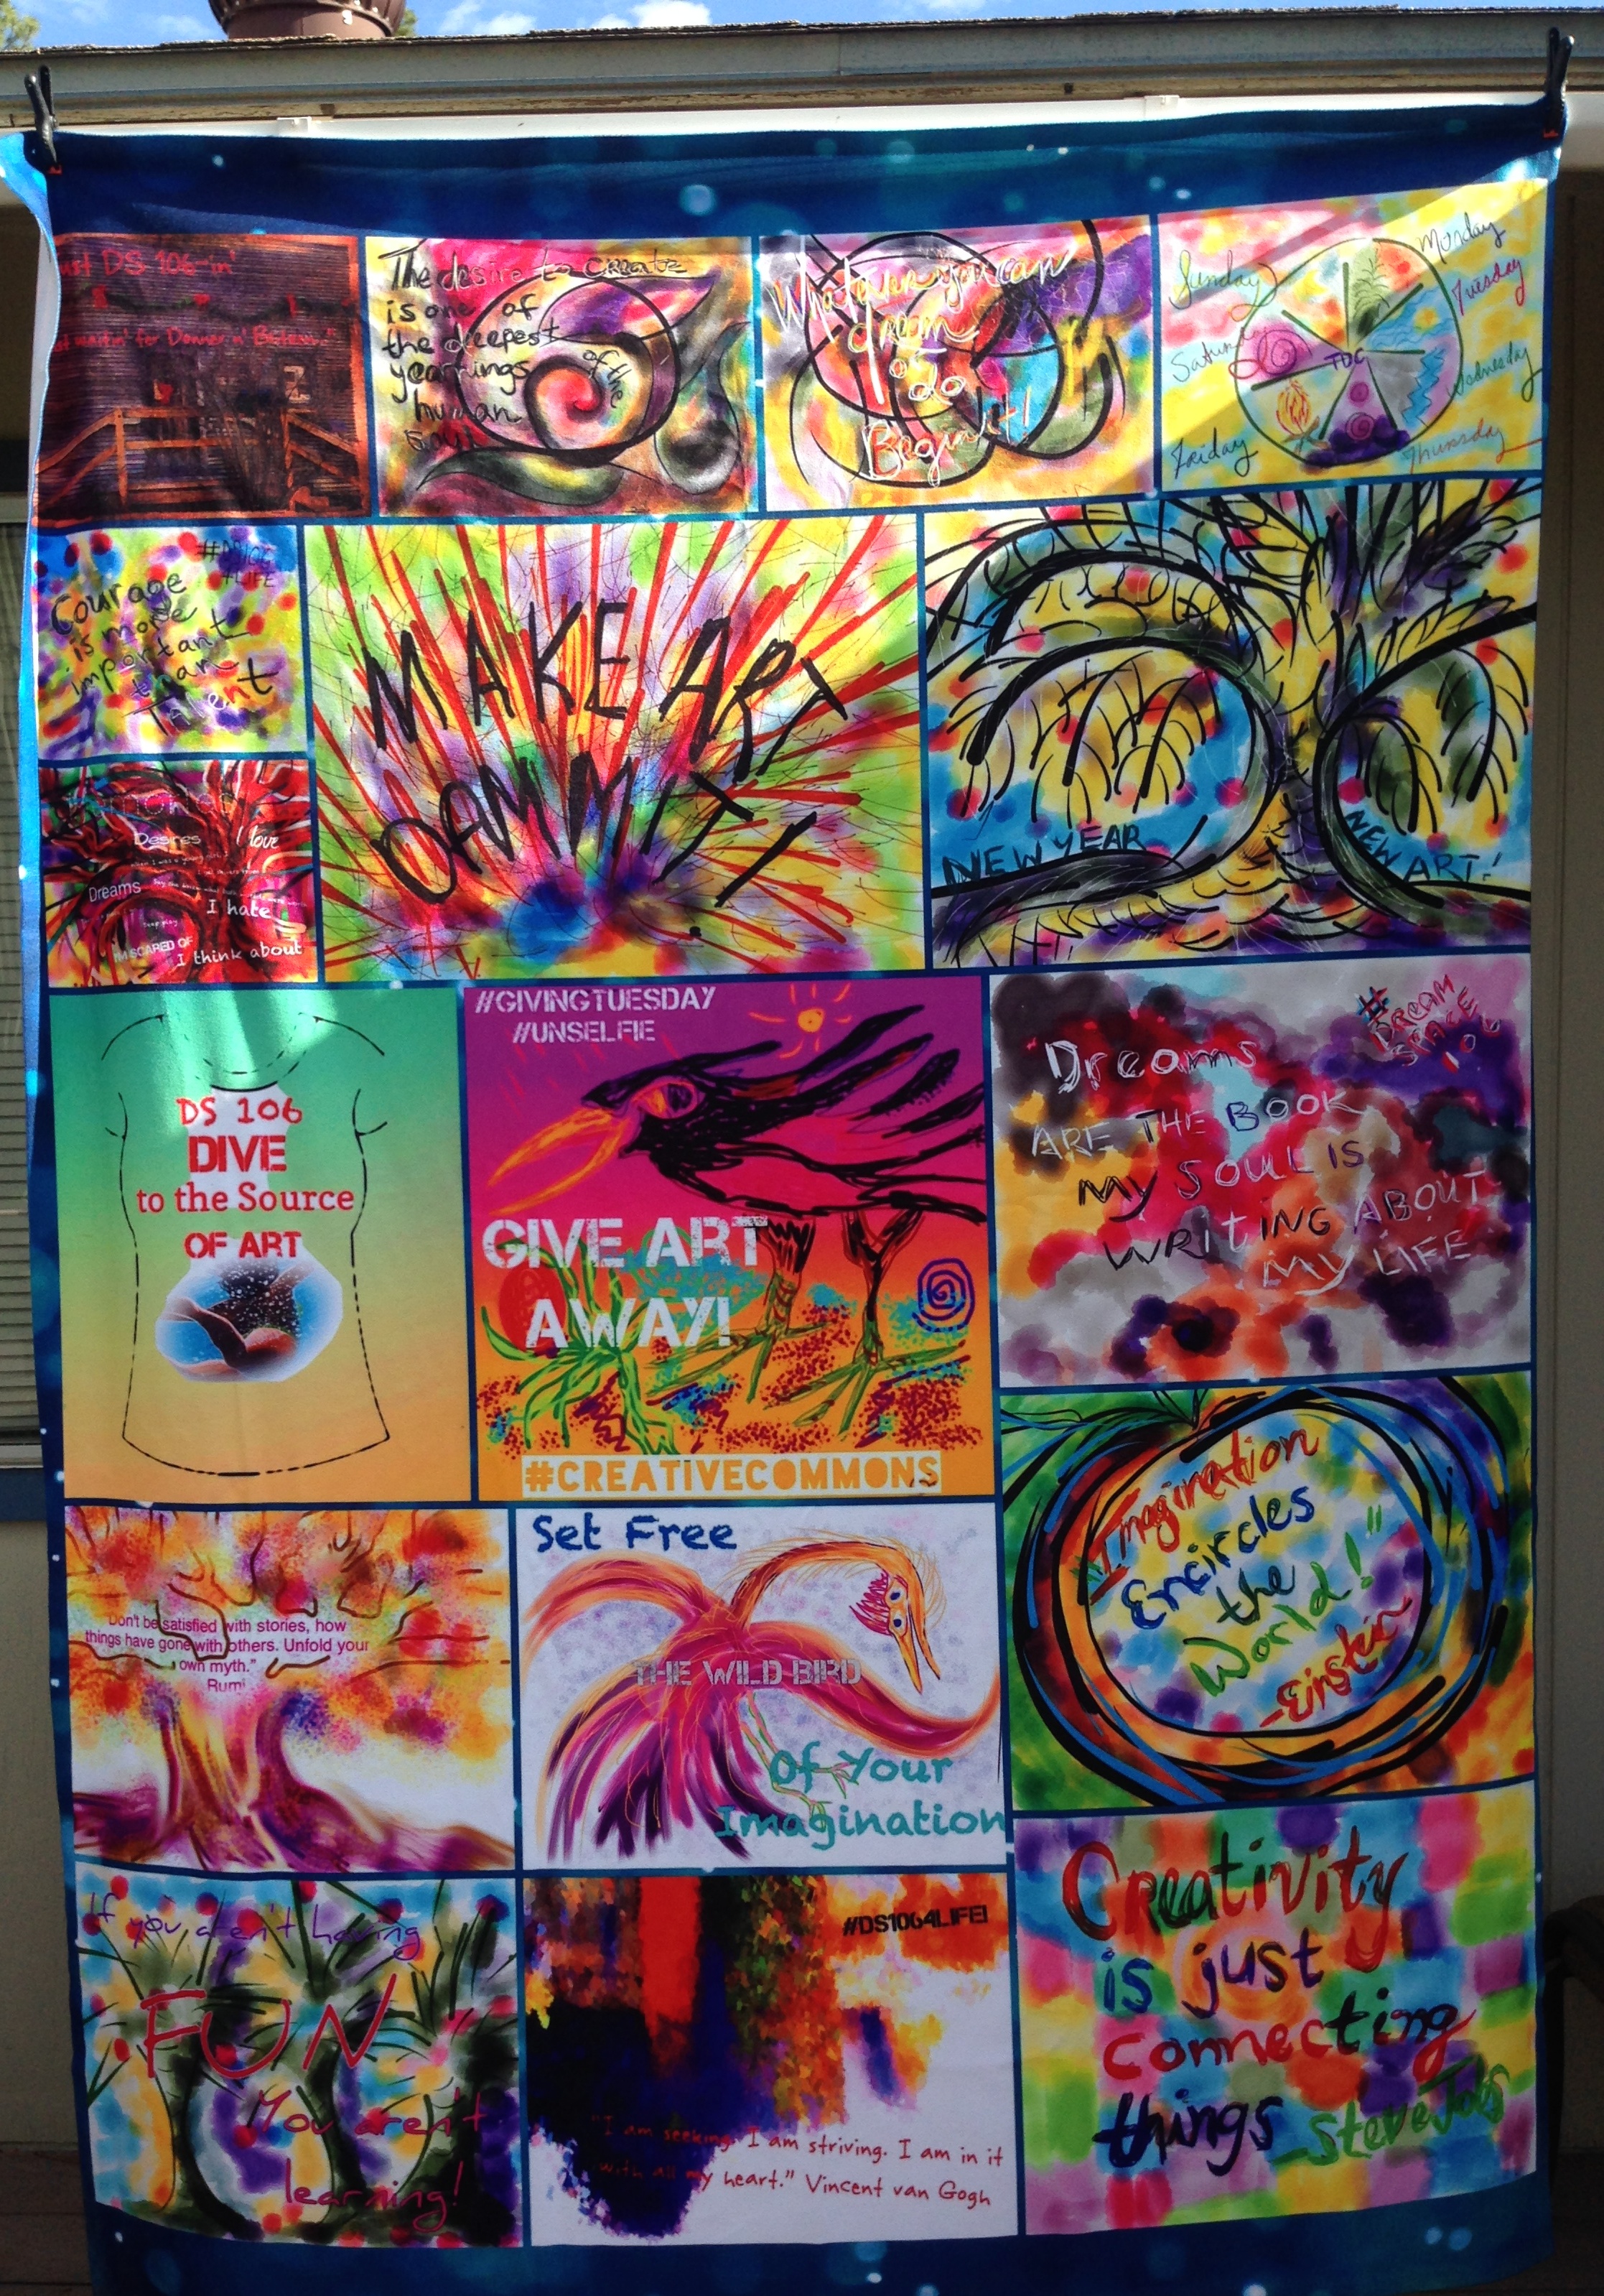
window, machine, art, ds106